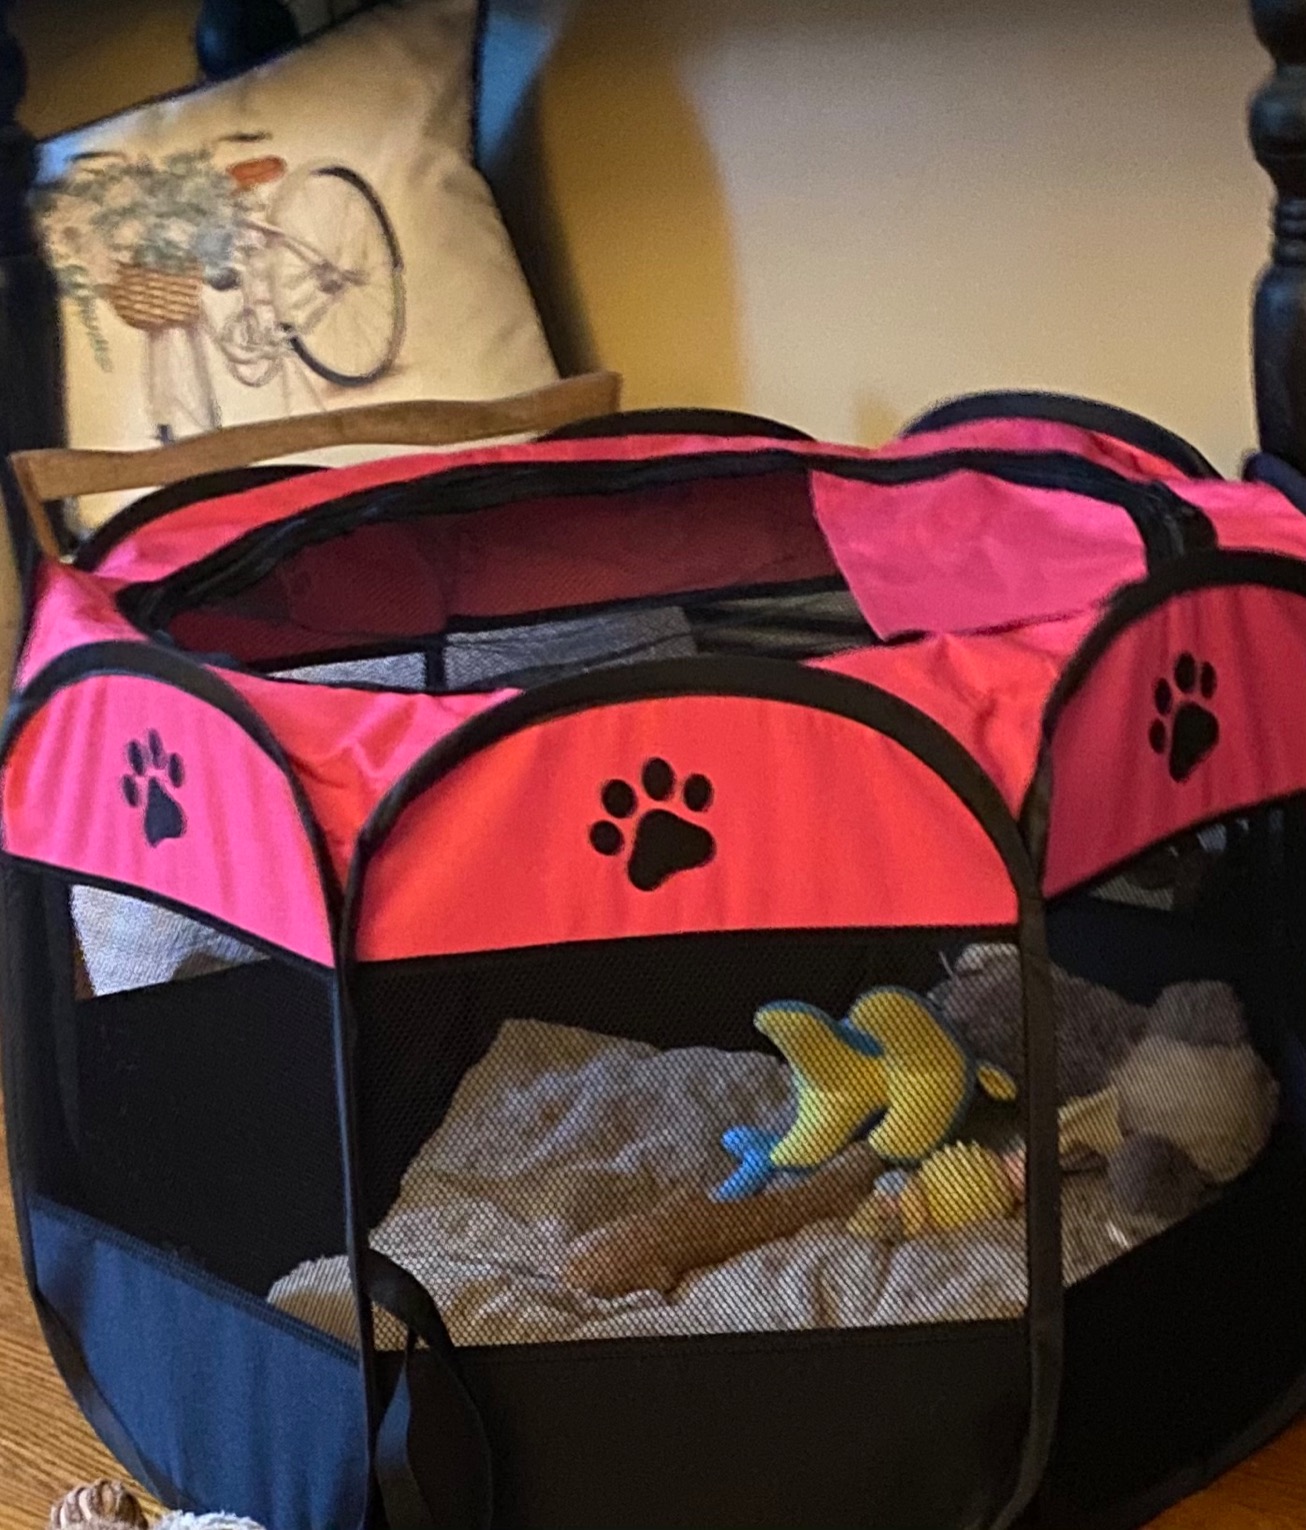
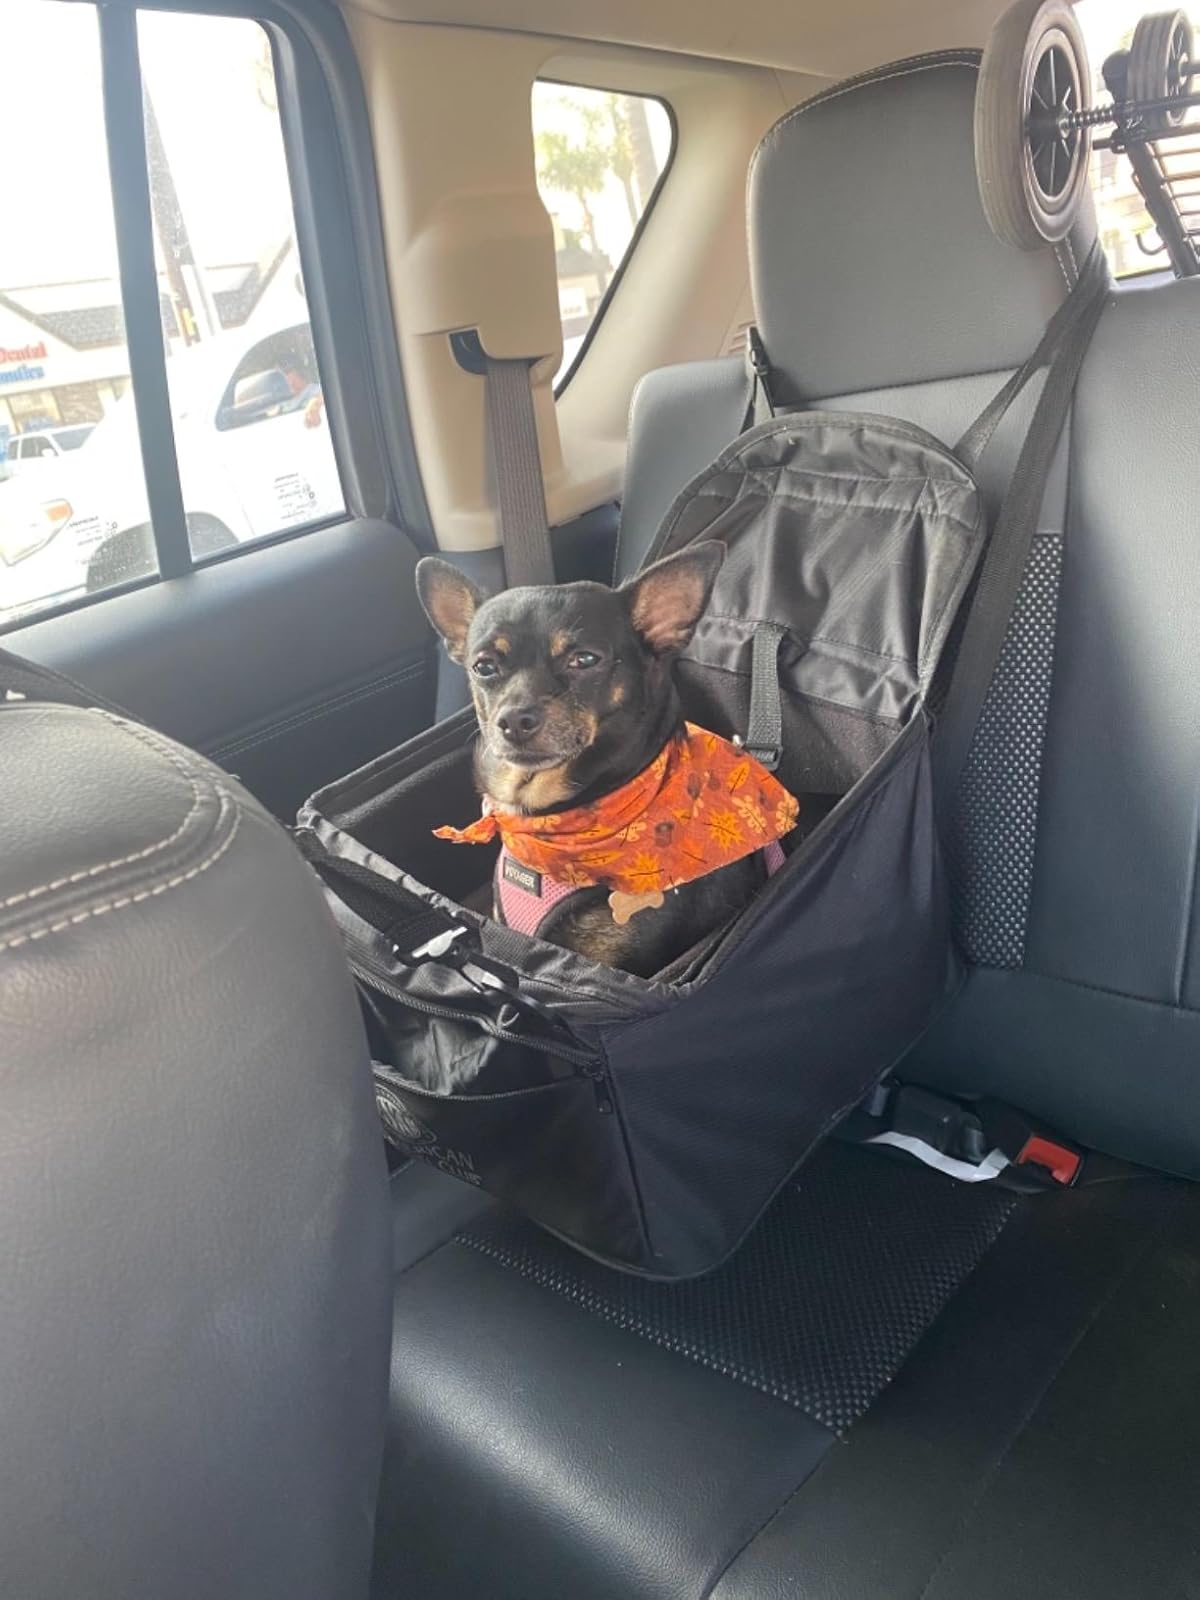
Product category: items_kennel
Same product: no